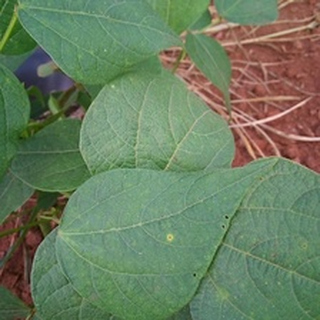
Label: bean_rust